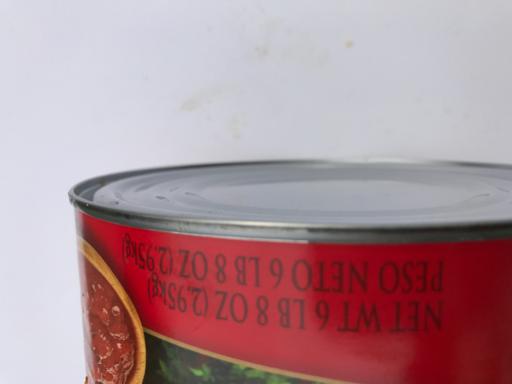
Label: metal